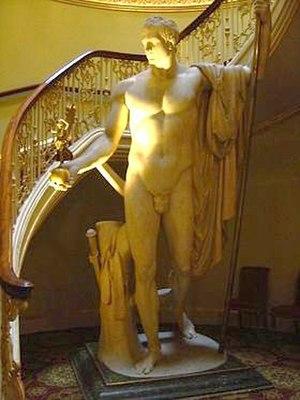
Antonio Canova (Italien, 1757-1822): Napoléon en Mars désarmé et pacificateur, 1802/1806, nu héroïque colossal, en pied, marbre, hauteur 325 cm, Apsley House, London. Une copie executé en bronze en 1811 se trouve à l'Accademia di Brera à Milan, Italy.